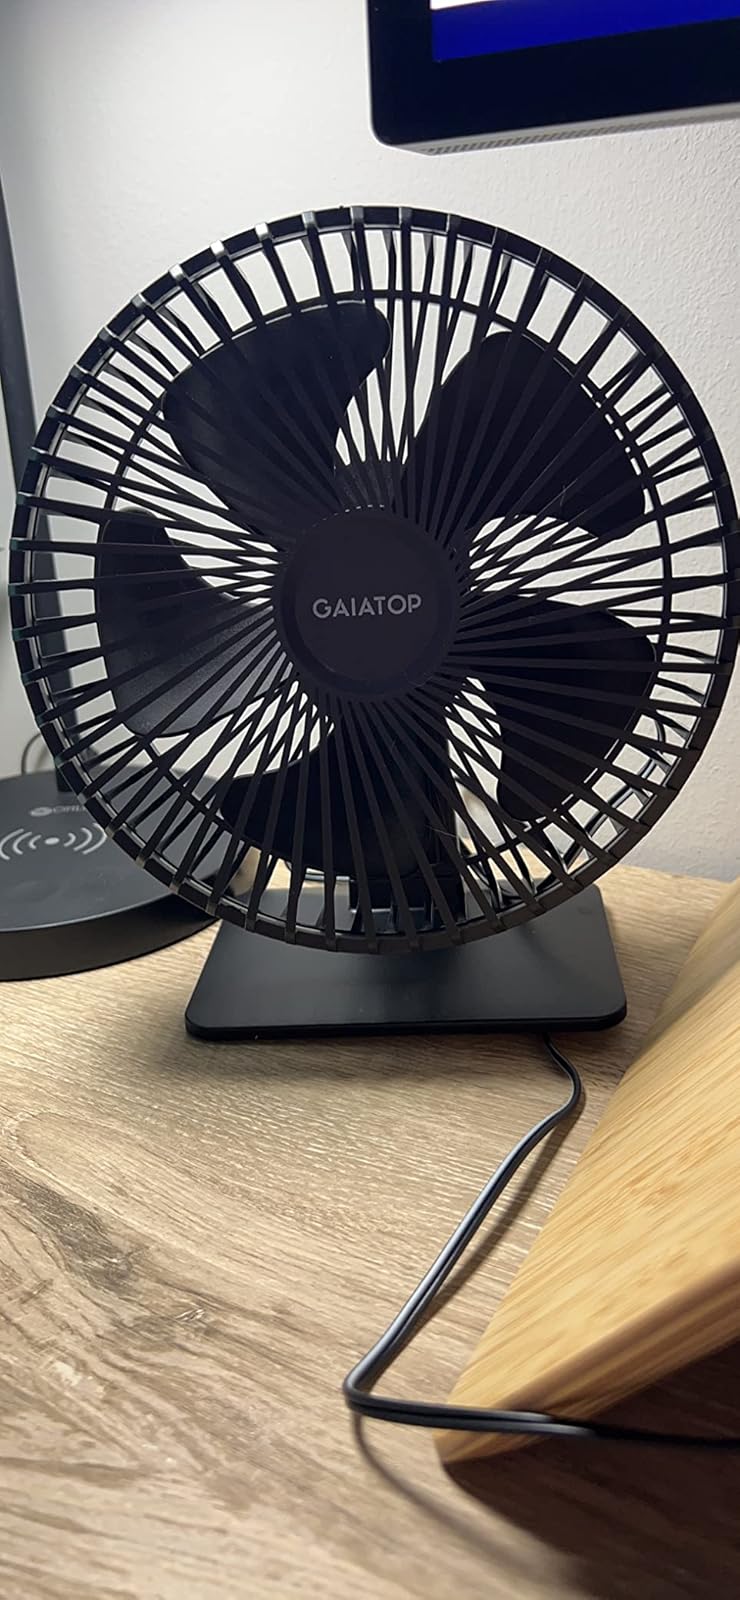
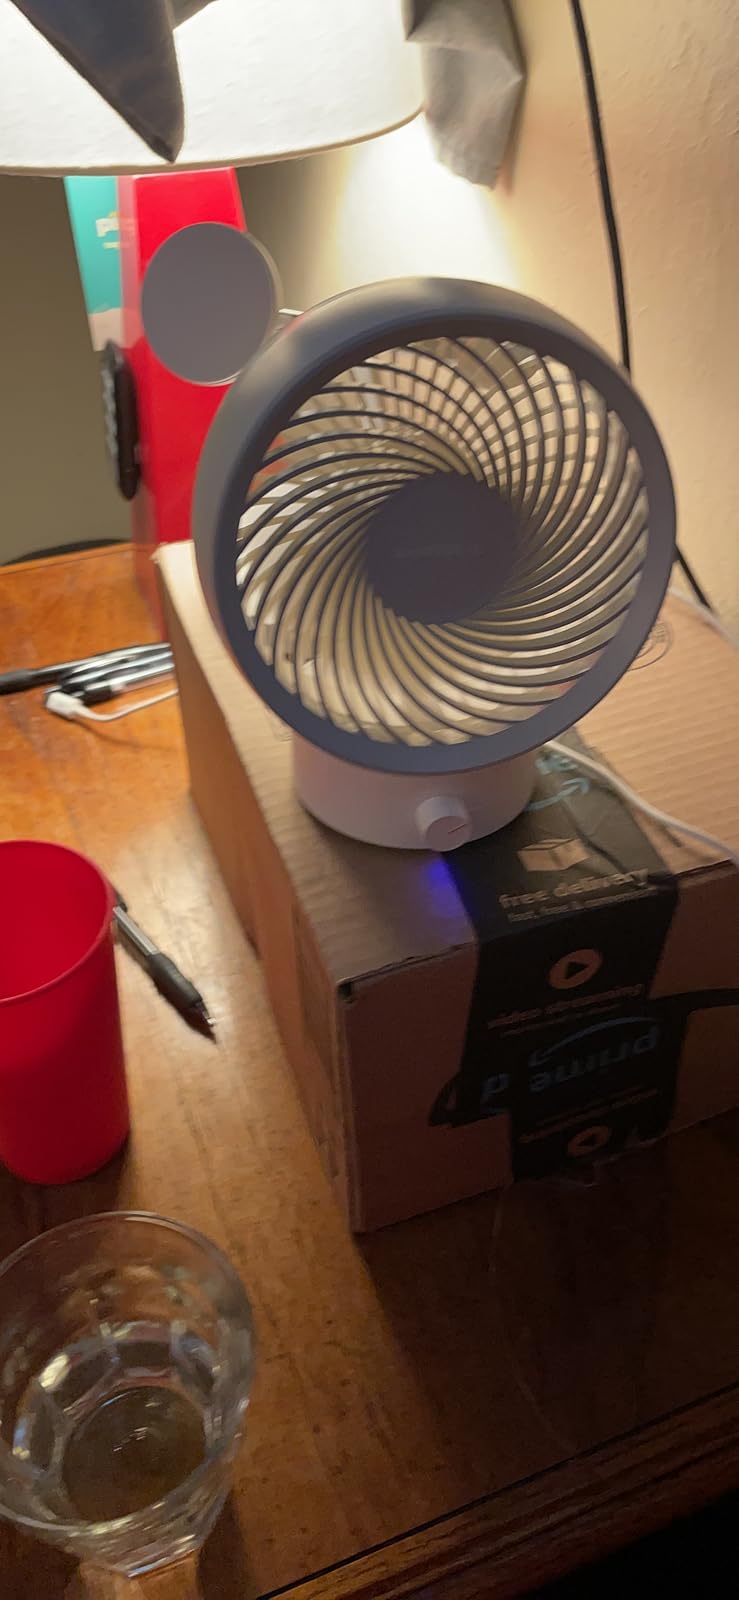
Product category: fan
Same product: no